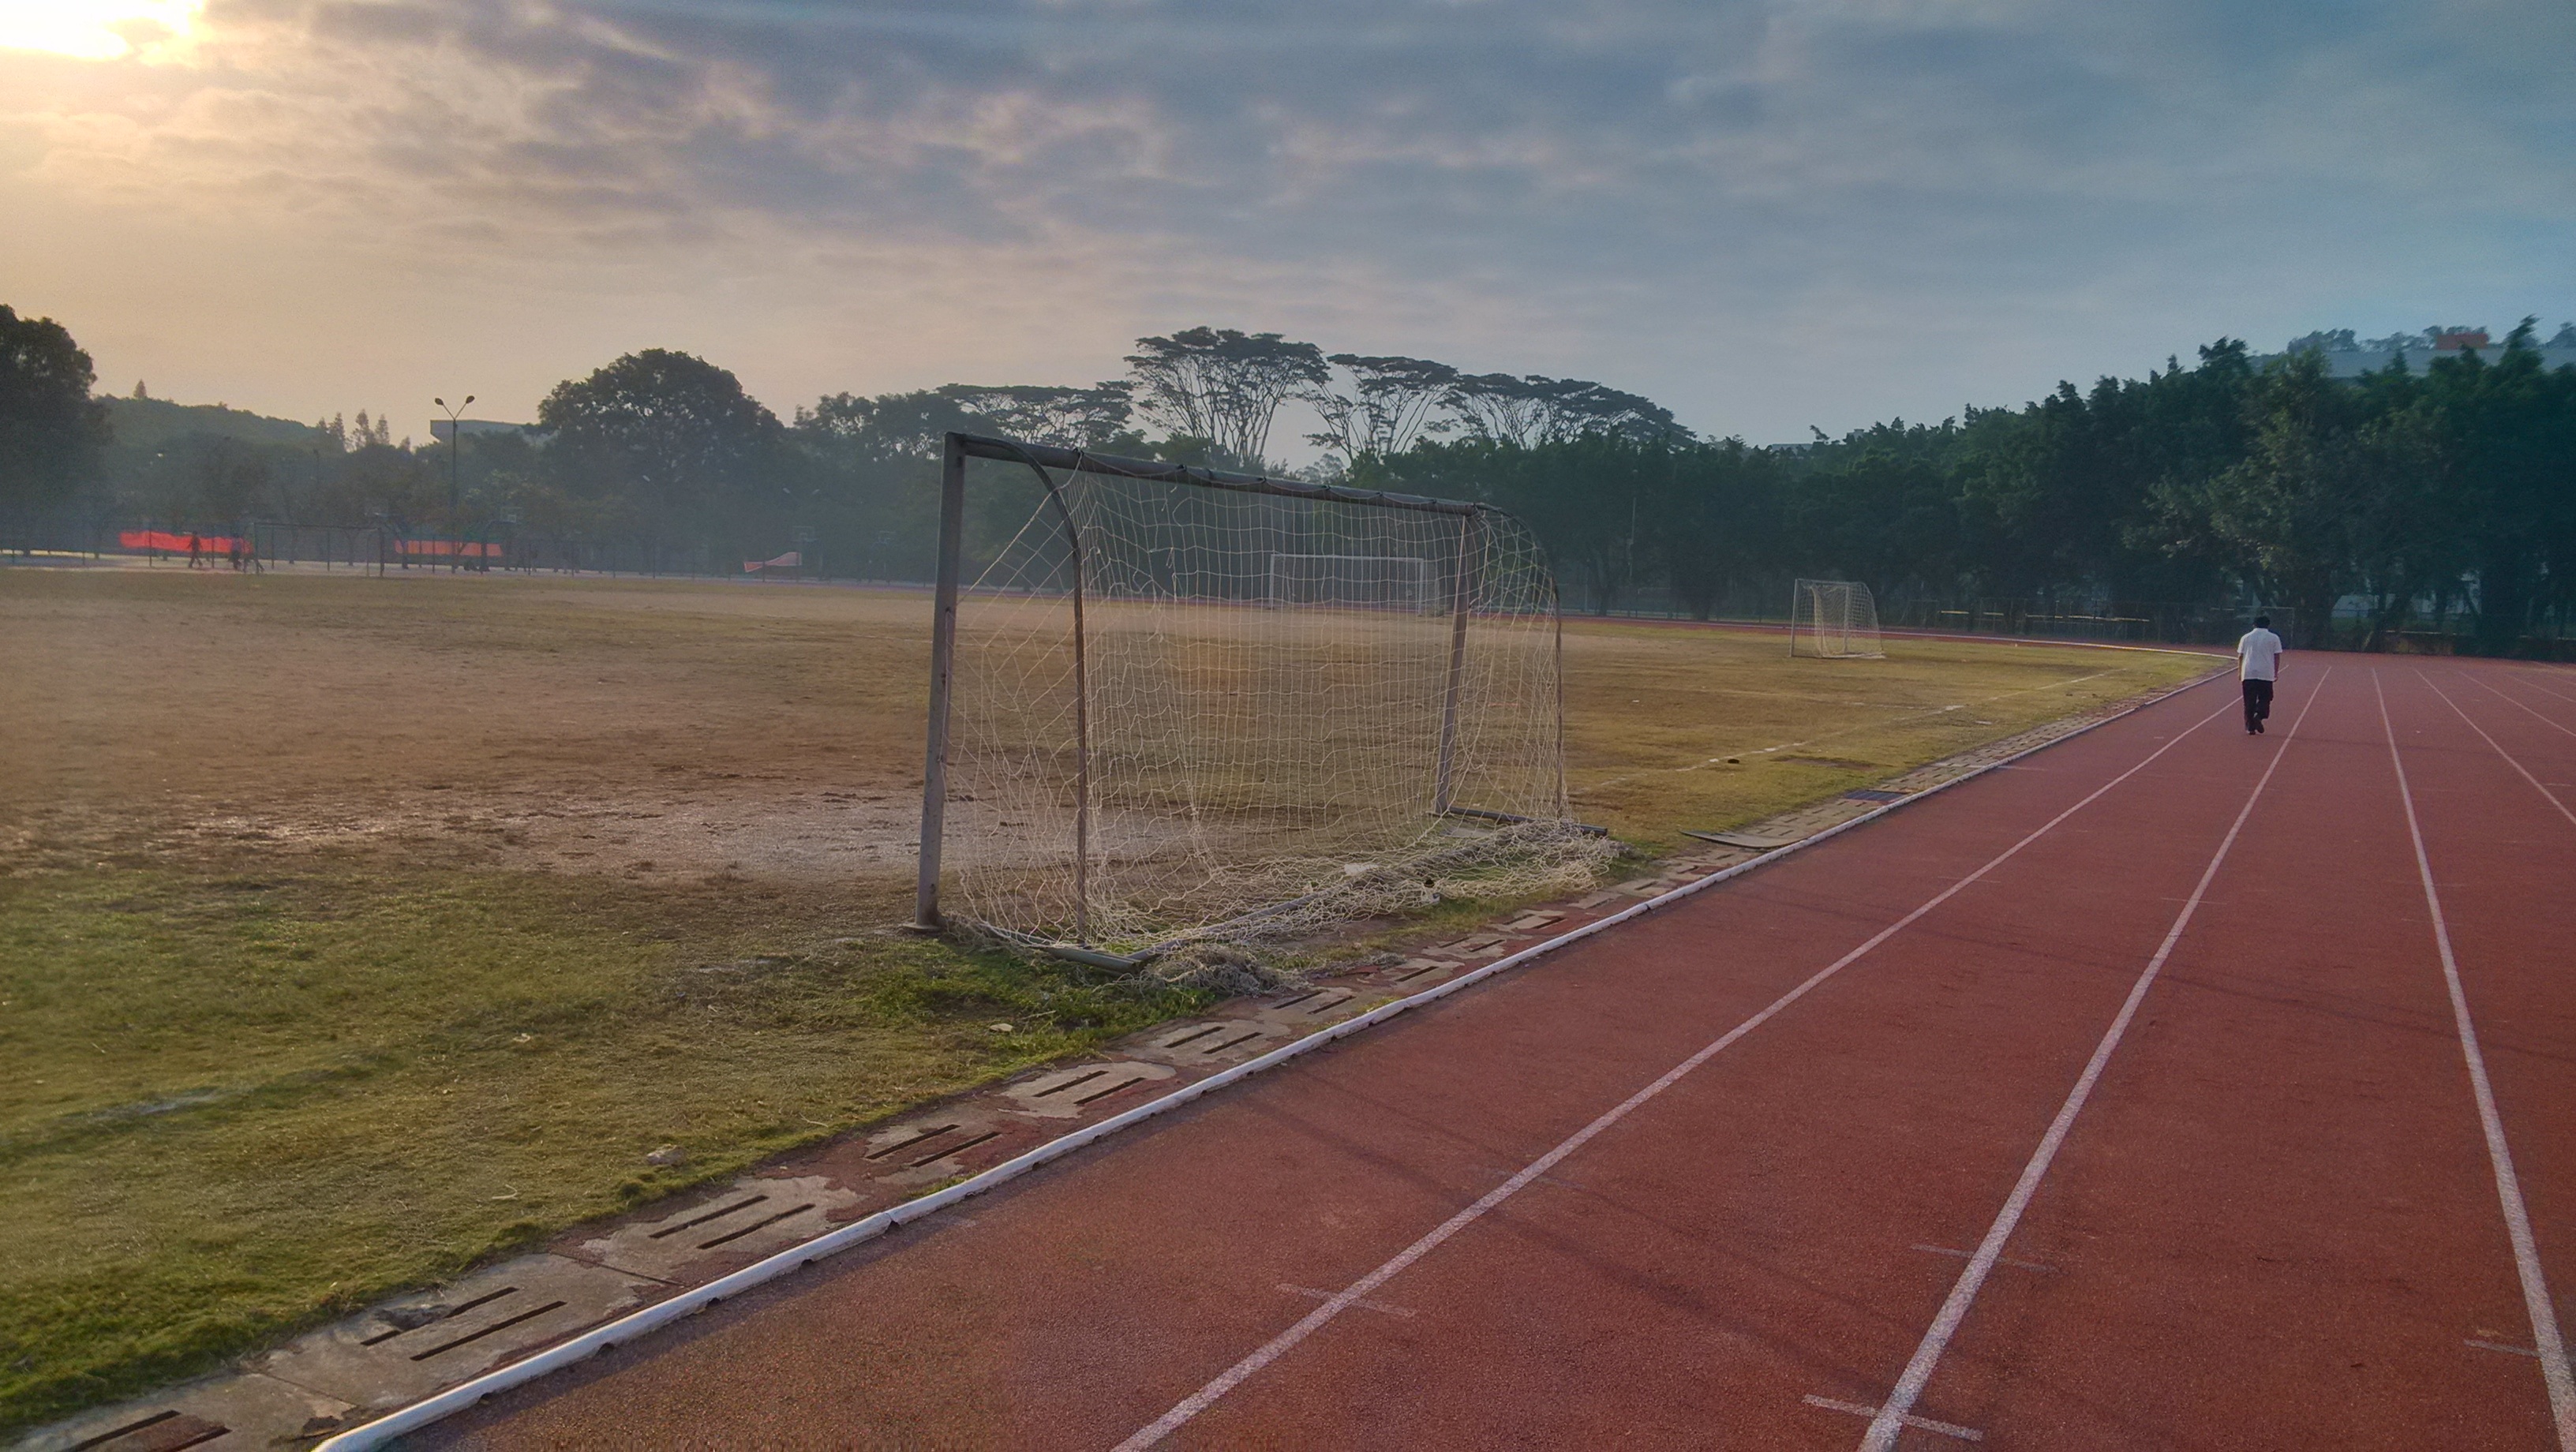
structure, track, sunrise, road, highway, transport, stadium, infrastructure, playground, race track, sport venue, athletic track